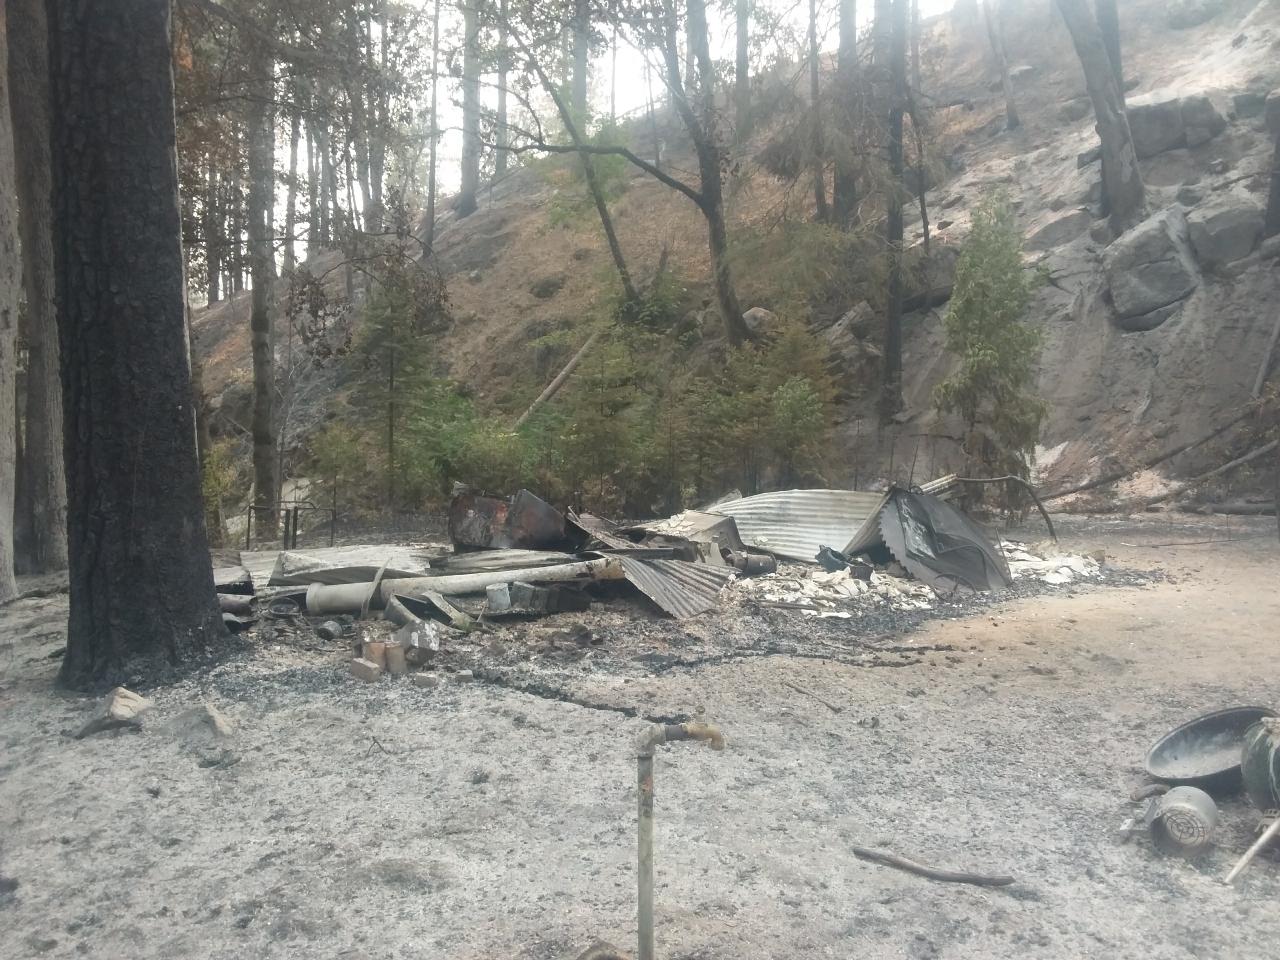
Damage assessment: destroyed